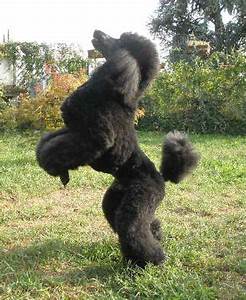
Label: cane